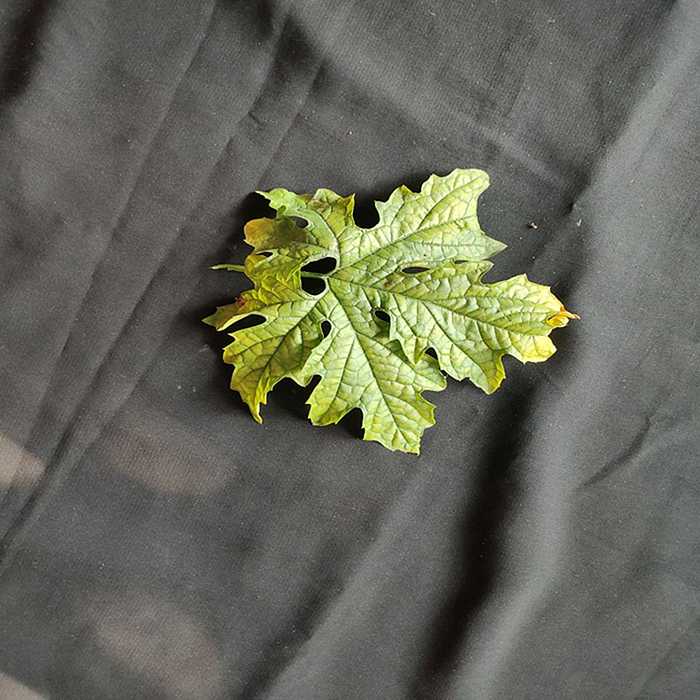
Plant: Bitter Gourd
Label: Mosaic virus